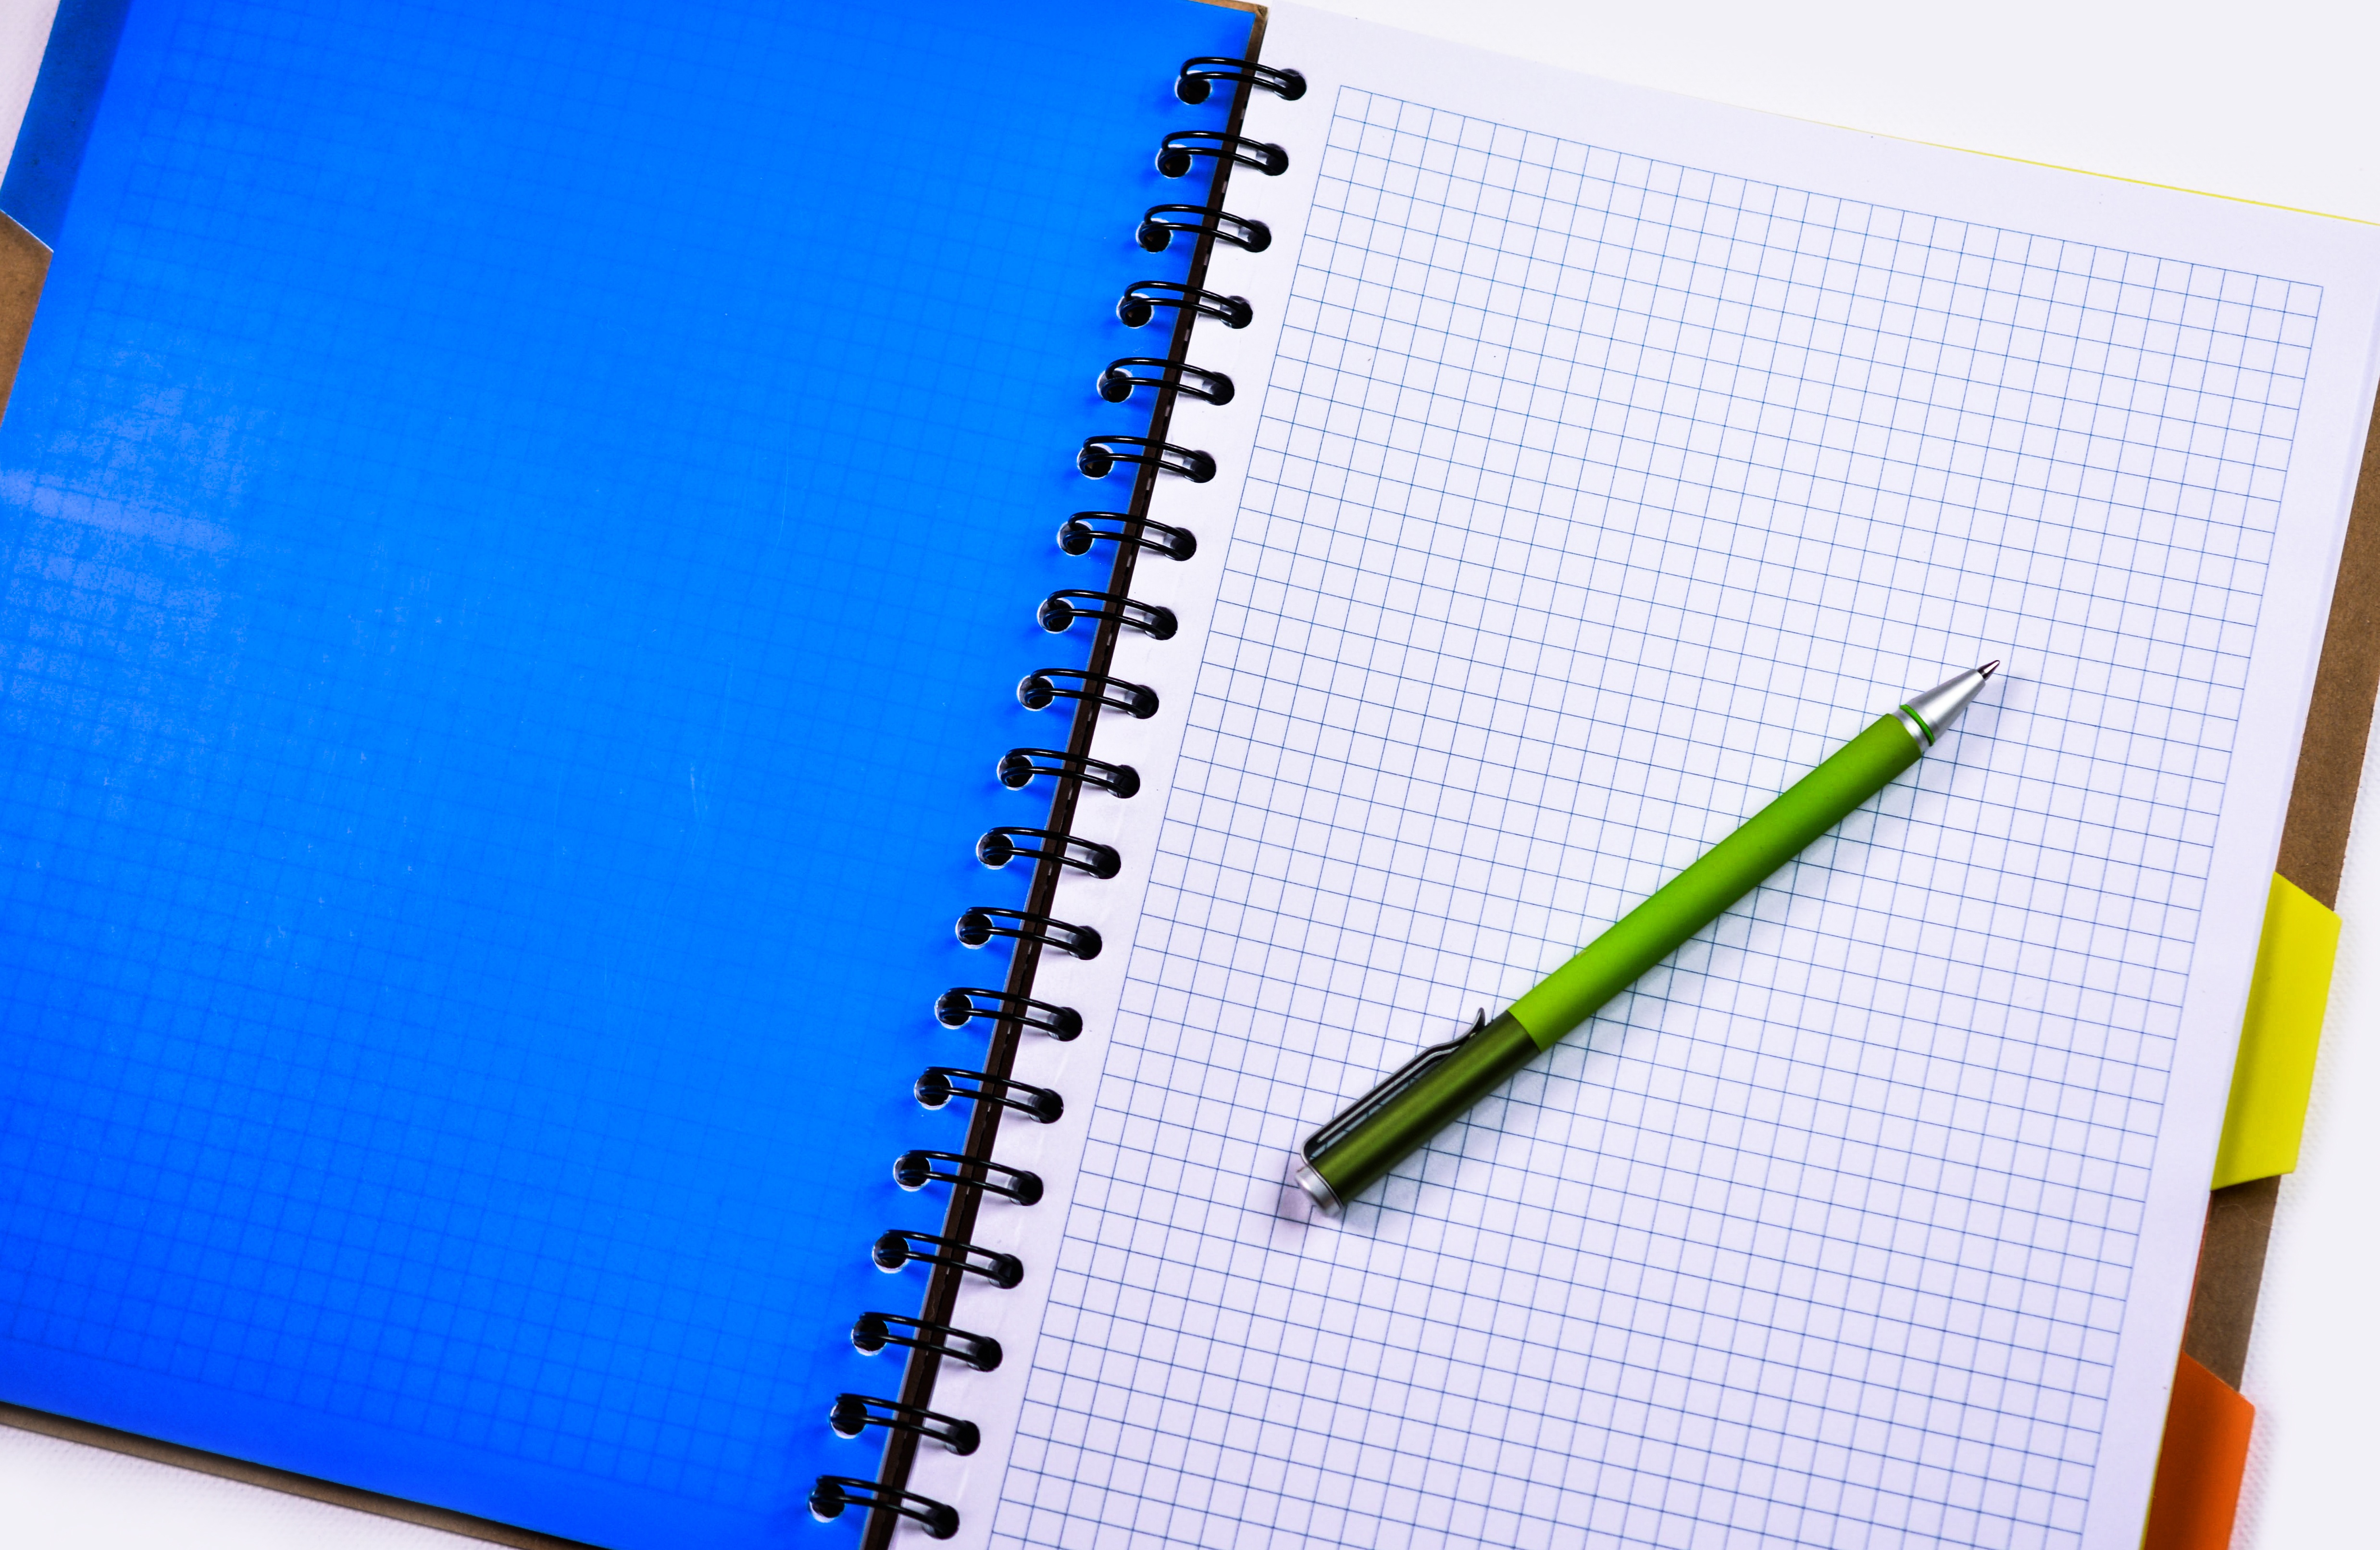
notebook, writing, work, pencil, white, spiral, pen, office, clean, business, paper, page, note, education, brand, blank, sheet, planning, document, idea, lesson, notebook paper, pen and paper, white paper